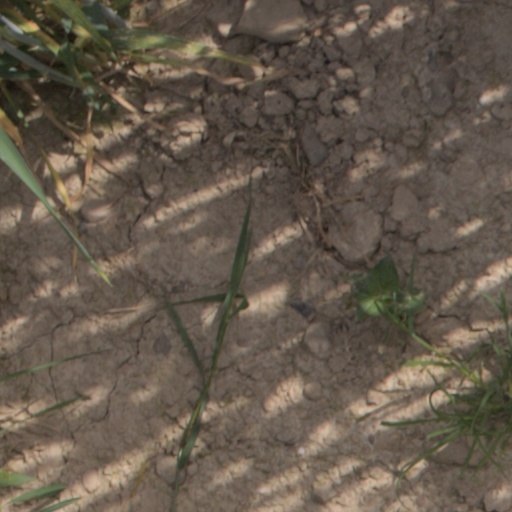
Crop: wheat